Alan and Naomi (novel)

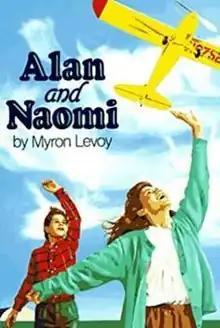

Alan and Naomi is a 1977 young adult novel by Myron Levoy. The story takes place in 1944 and is about a friendship which develops between a Jewish New York boy and a refugee child from Nazi-occupied Paris. The book was adapted in 1992 into a movie of the same name.